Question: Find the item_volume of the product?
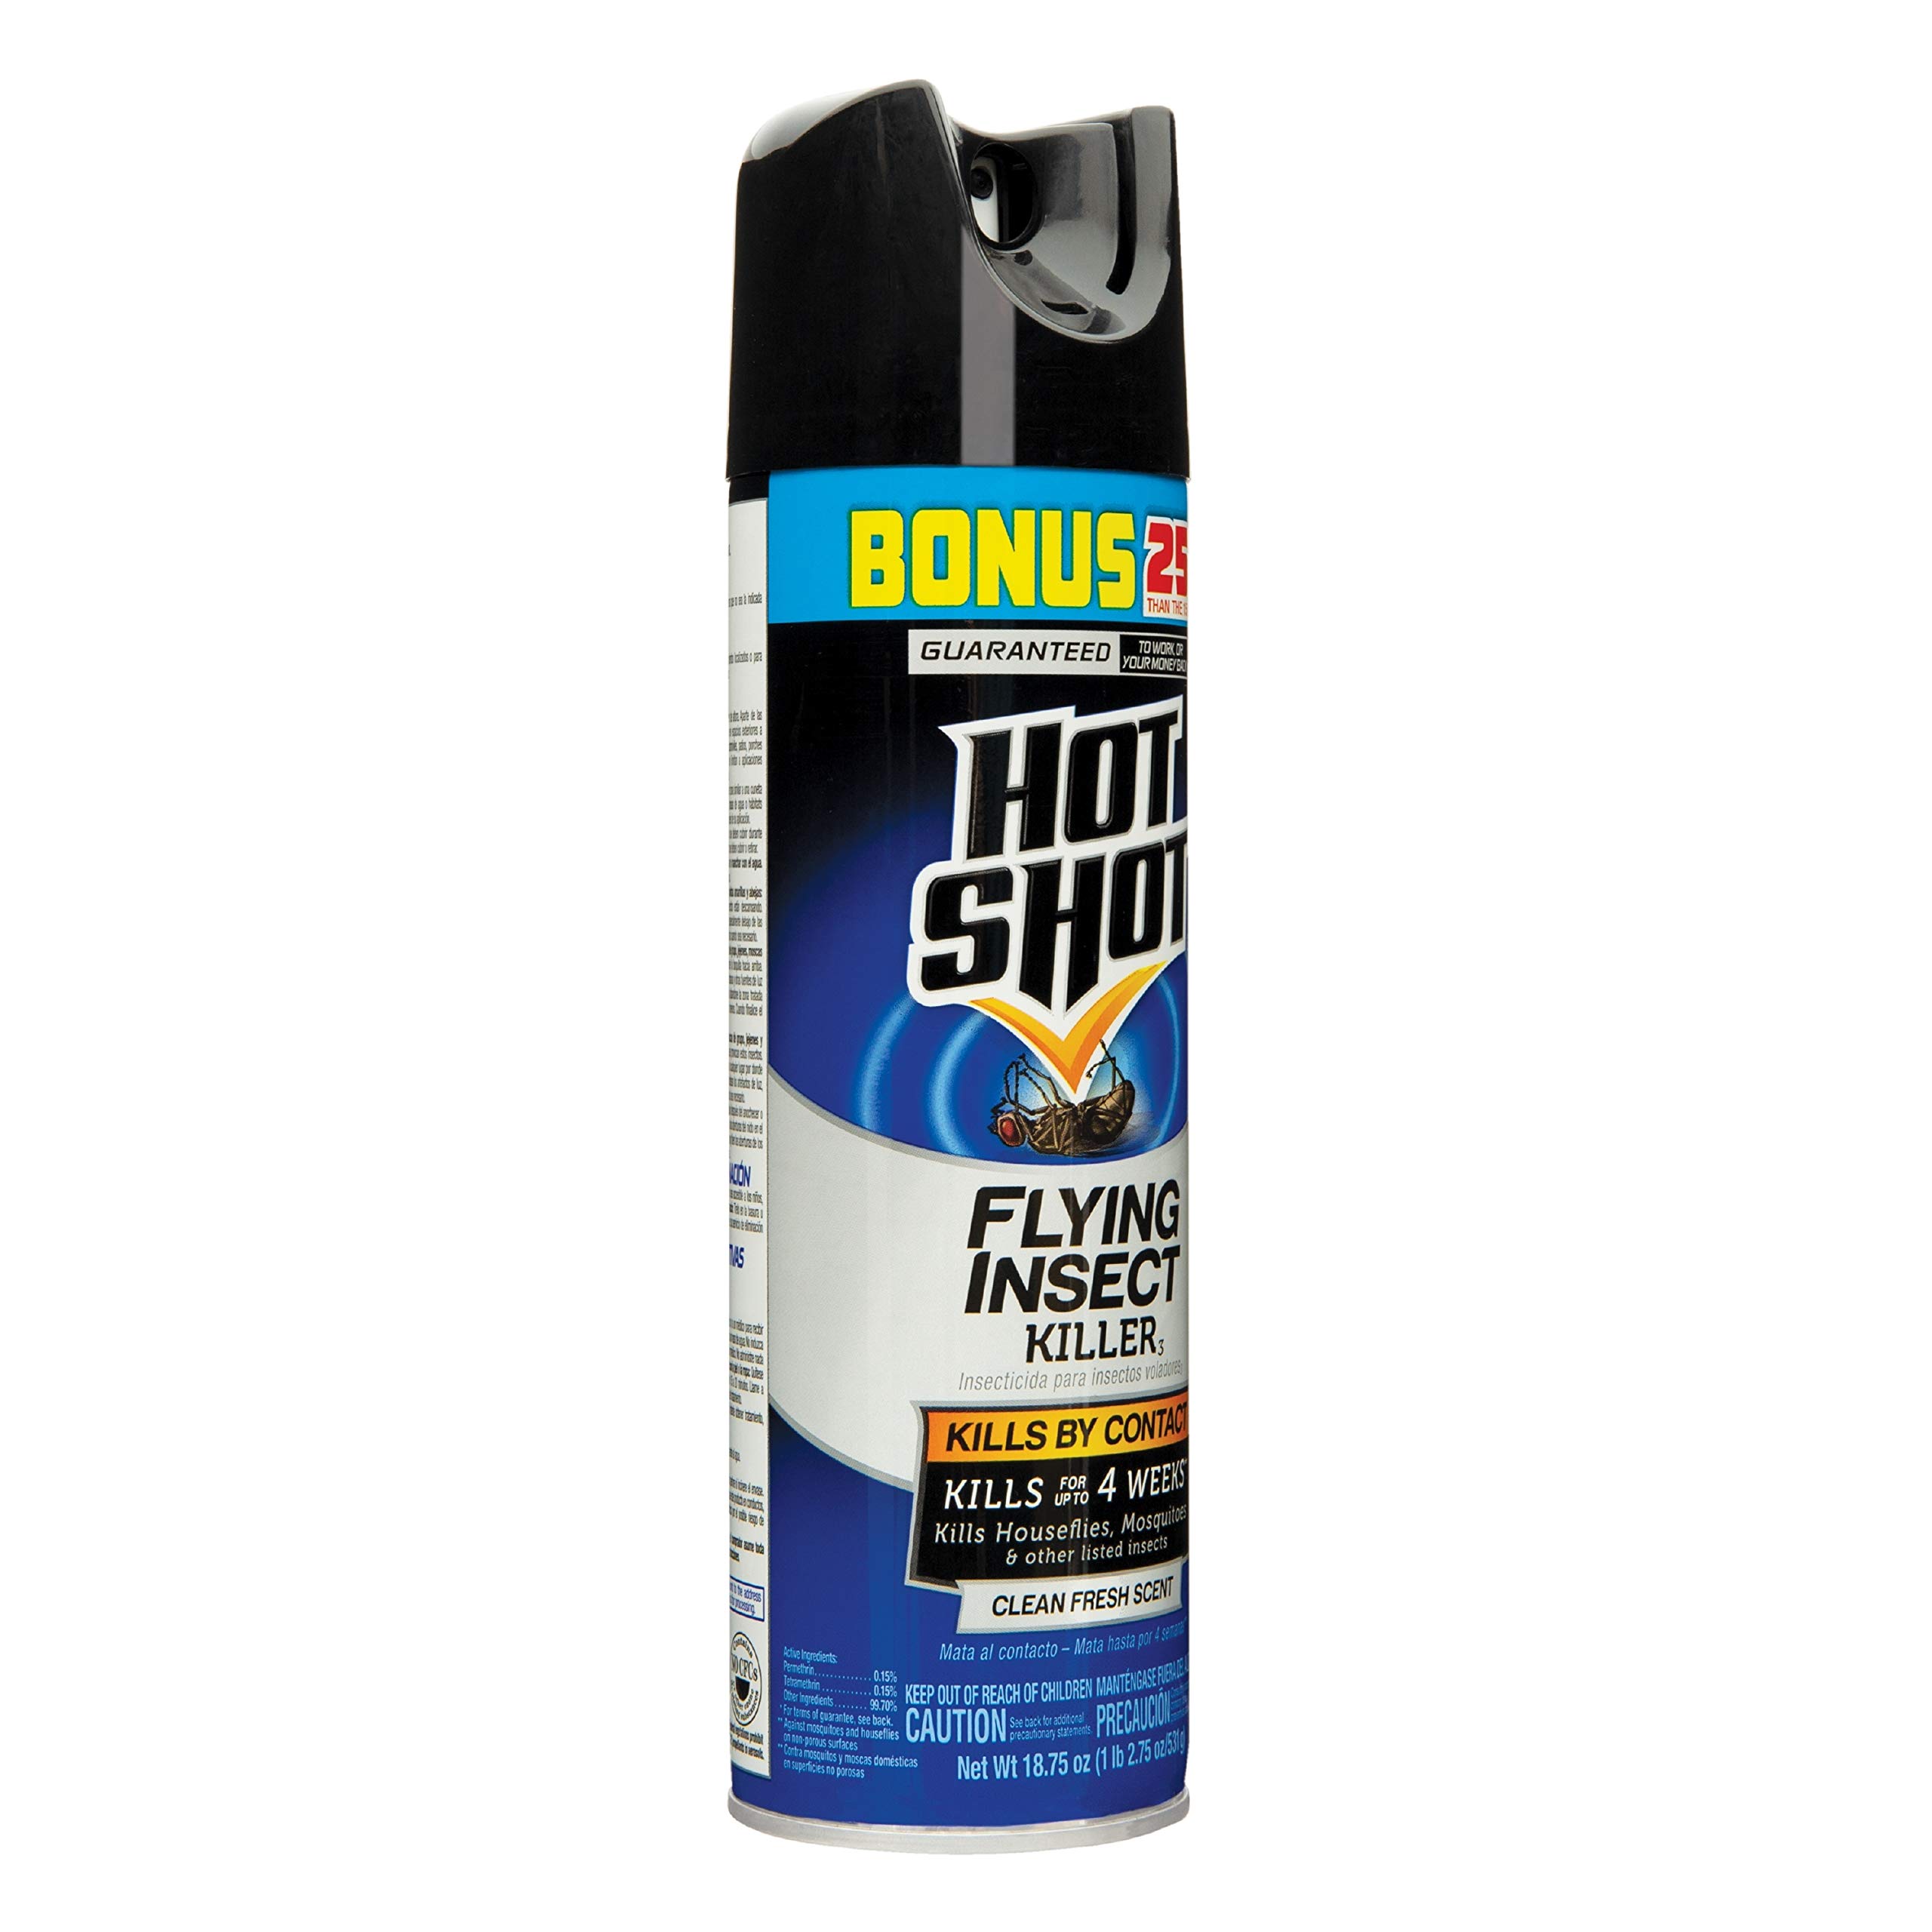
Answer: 18.75 ounce